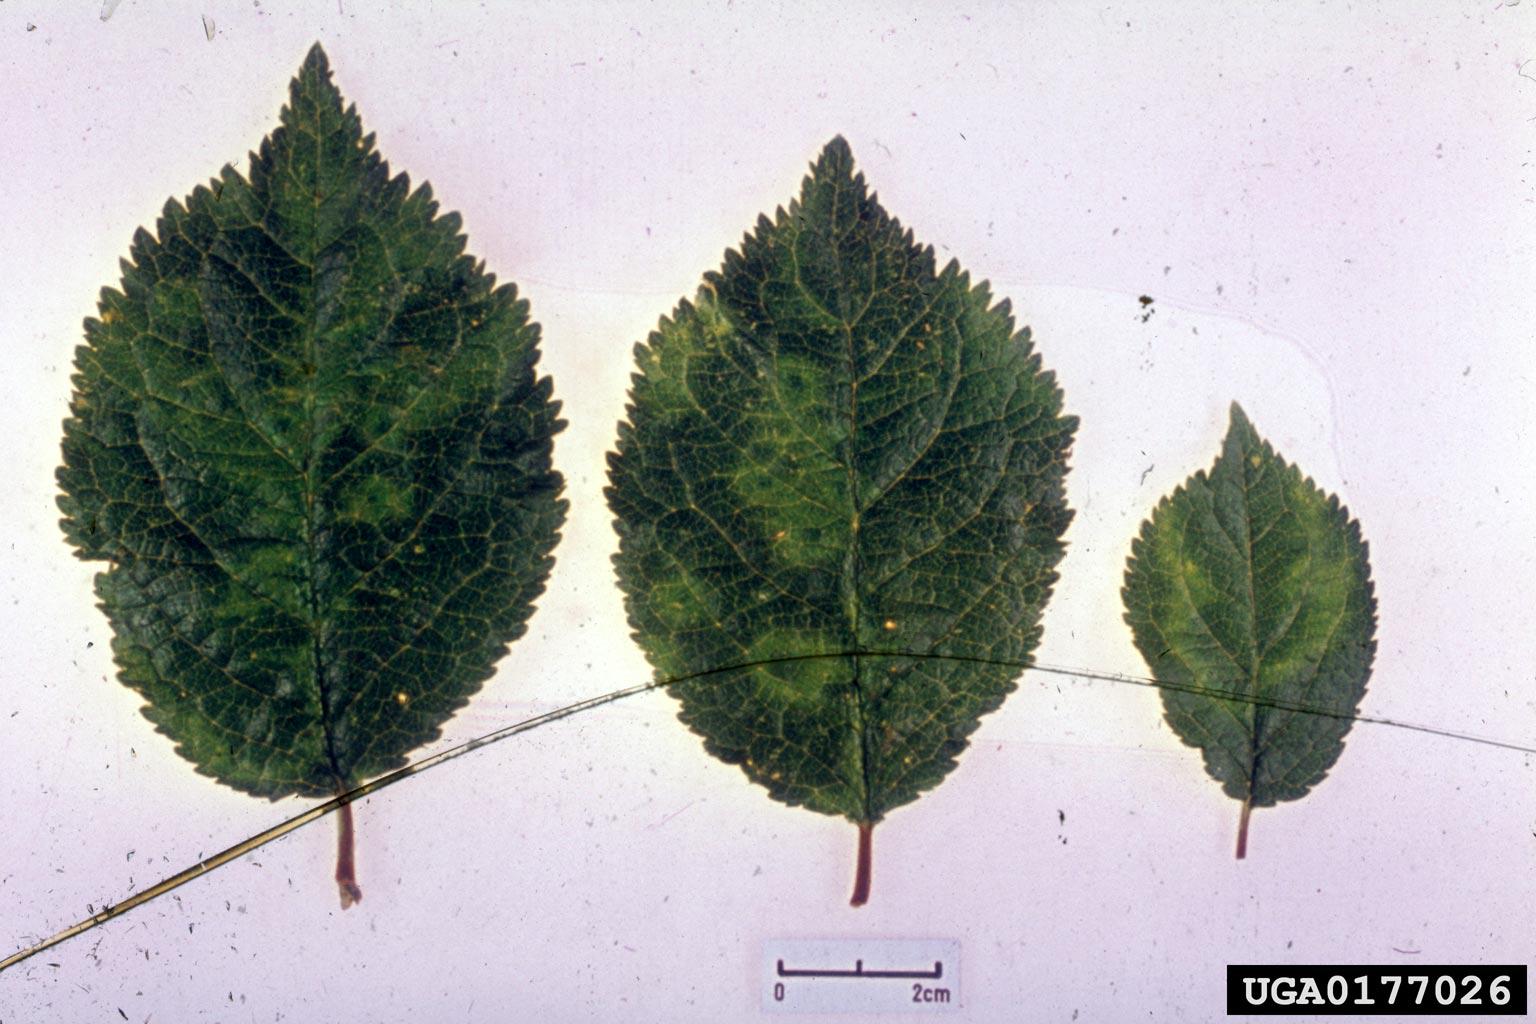
Plant: Plum
Disease: plum pox virus